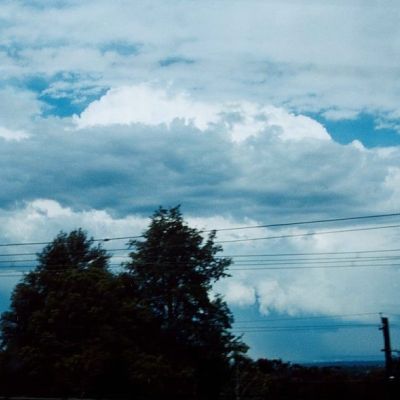
Cloud type: Altocumulus (Ac)